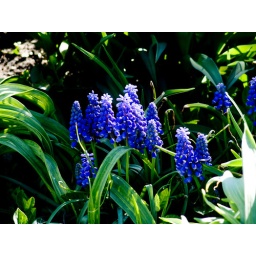
Small blue flowers in the early morning sun, May 3, 2008 L1030804.dng